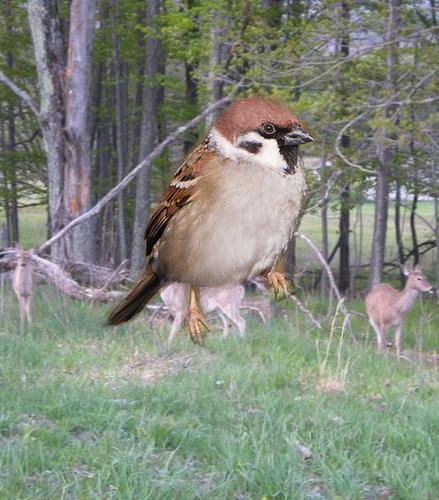
Bird species: Tree_Sparrow
Bird type: landbird
Background: land